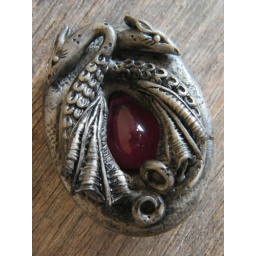
A double dragon pendant sculpted in faux pewter holding a blood red glass drop.